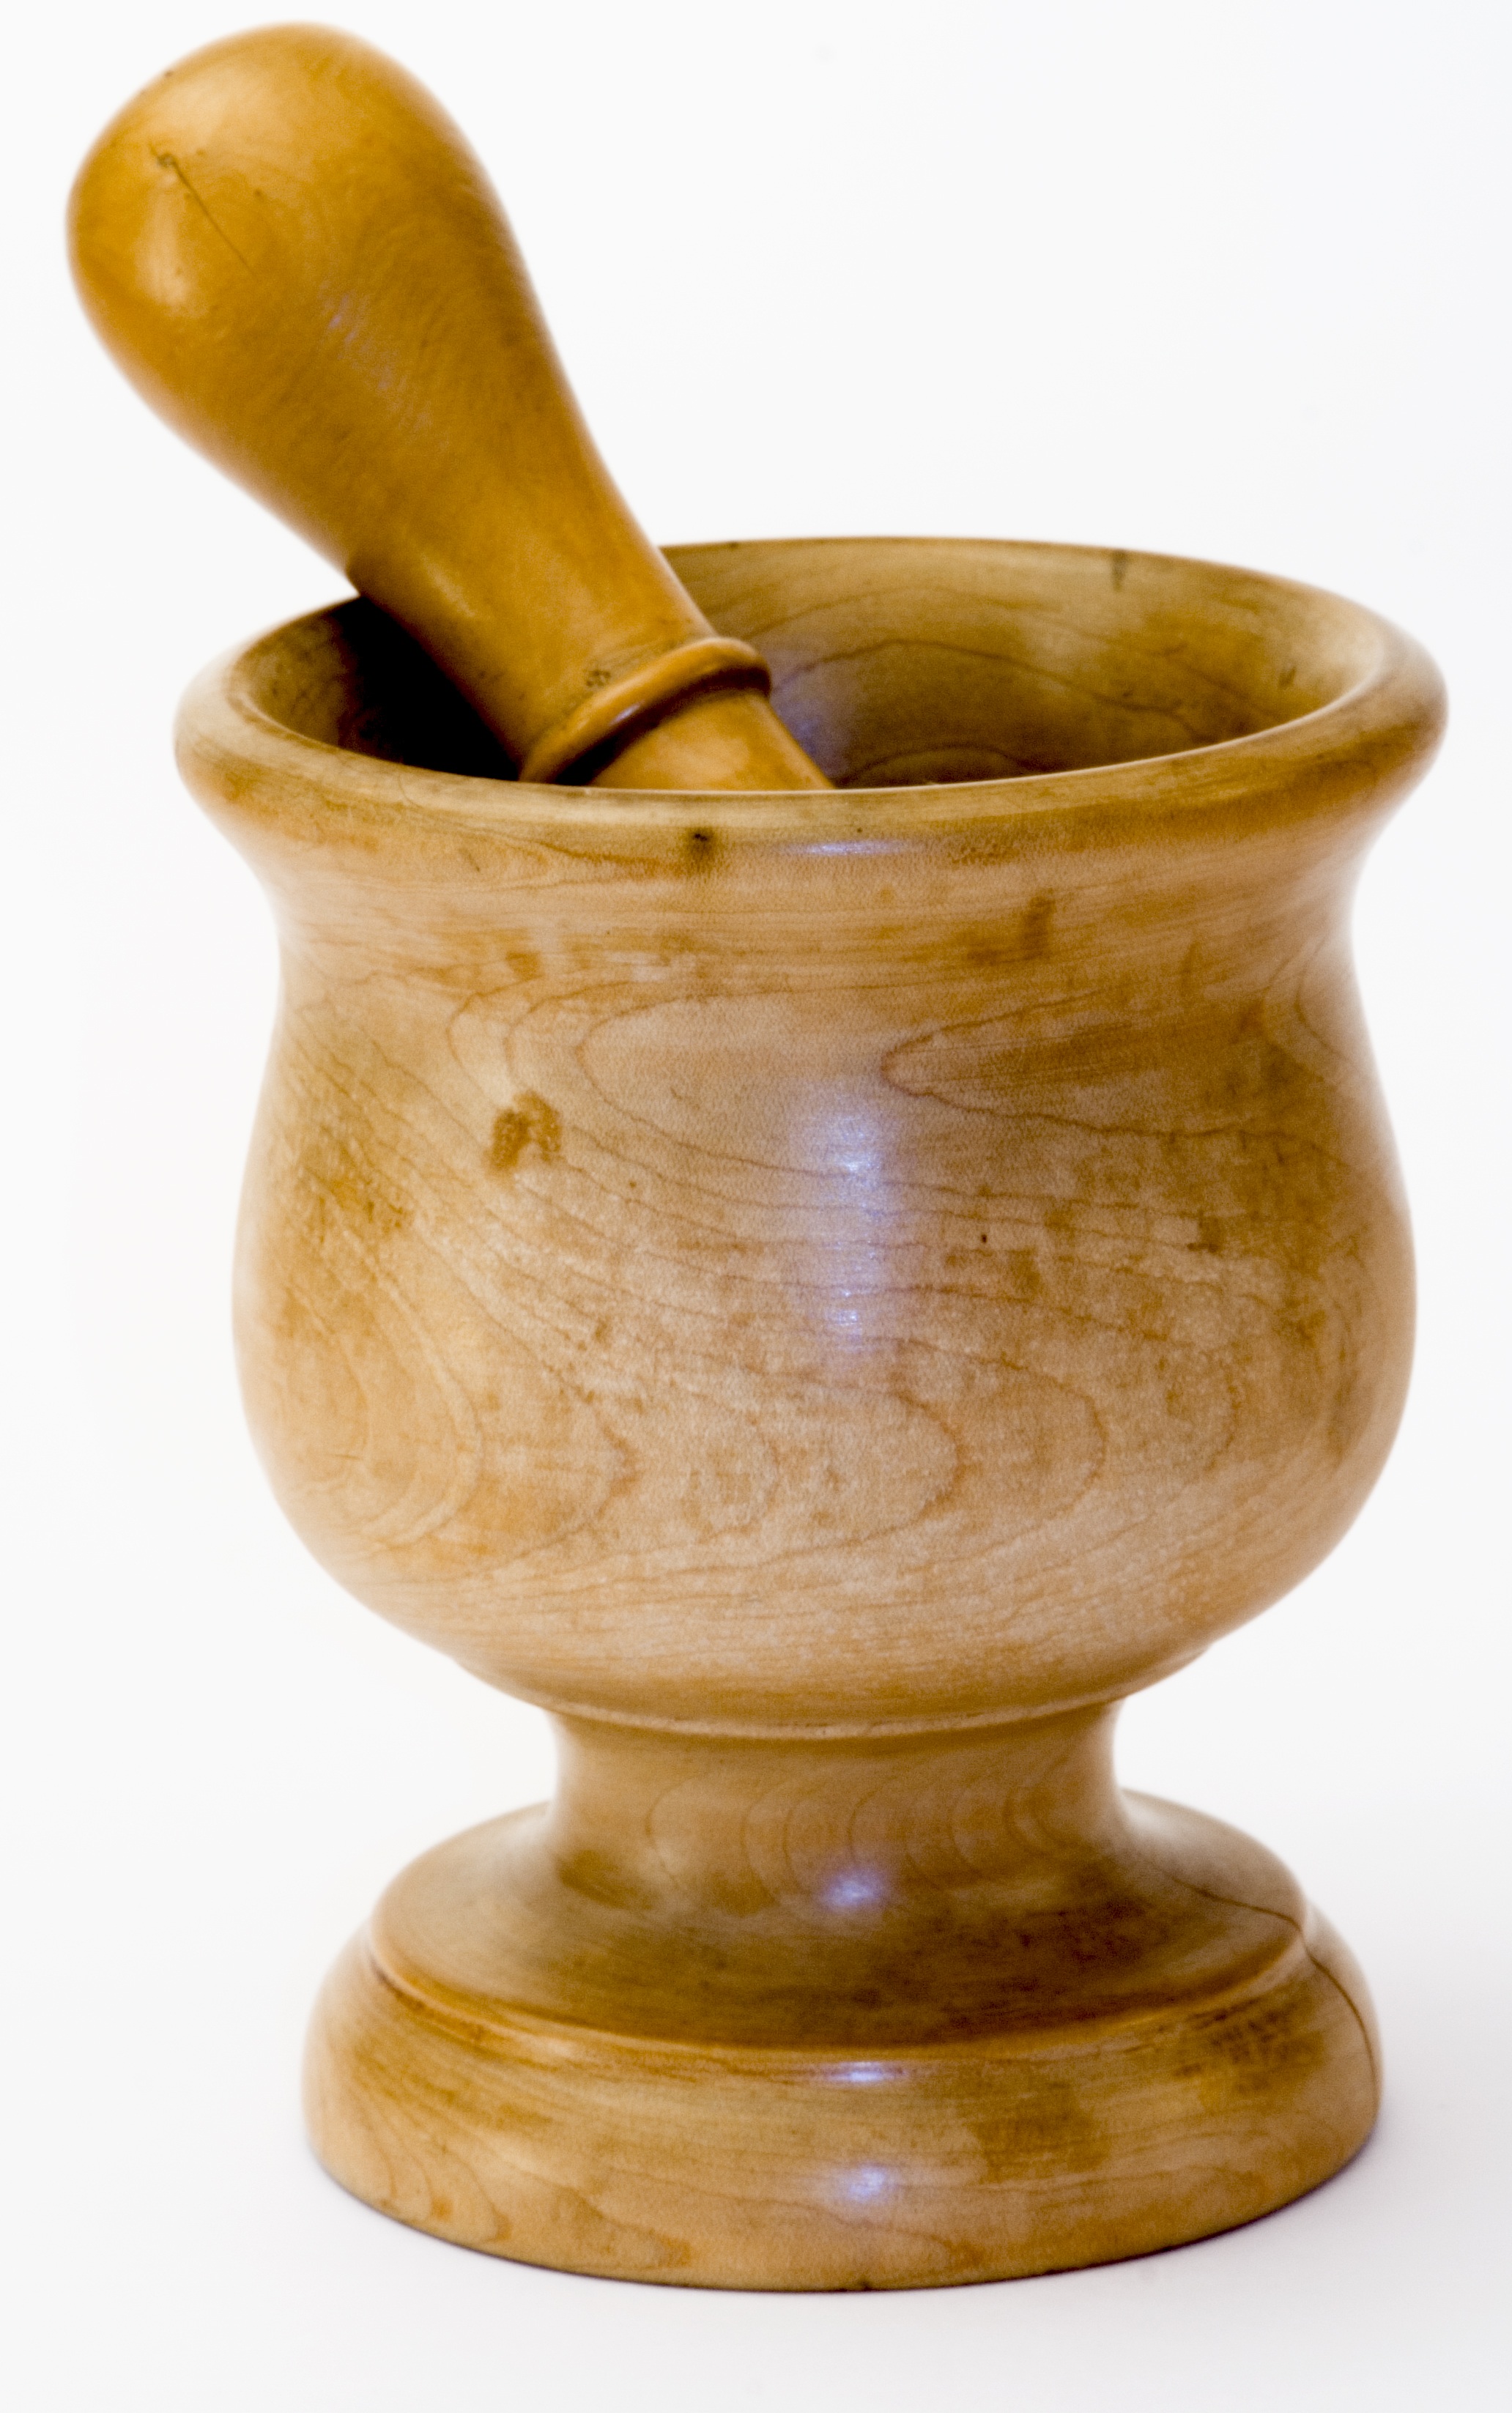
wood, produce, kitchen, art, brass, mortar, olivier, pharmacy, flowerpot, textures, olive wood, mortar and pestle, pilon